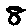
Label: 8